Ben Wallace (basketball)

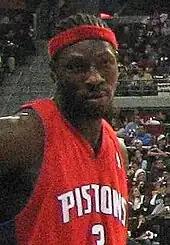
Wallace with the Pistons in 2005

The defending champions looked forward to defending their title in the 2004–05 season, but the season would take an unexpected turn near the end of a November 19 game against the Indiana Pacers, in which Wallace and Ron Artest sparred with each other before the infamous brawl named "The Malice at the Palace" involving both players and spectators took place. Wallace was suspended for six games, and his brother David Wallace received a year of probation and community service for punching Indiana's Fred Jones in the stands. Wallace continued to dominate on defense (2.4 blocks per game) and rebounding (12.2 per game), and increased his scoring production on his way to winning another Defensive Player of the Year Award along with yet another selection to the All-Defensive First Team and the All-NBA Third Team. In the playoffs, the Pistons dominated the Philadelphia 76ers before defeating their rival Pacers in the semifinals in six games. The Conference Finals would feature a matchup with the resurgent Miami Heat, who had acquired Shaquille O'Neal from the Lakers, and were led in scoring by Dwyane Wade. The teams traded victories before Miami won game 5 to take a 3–2 series lead, but the Pistons responded and took advantage of an injury to Wade in game 6 before grinding out a difficult 88–82 Game 7 win on the road in Miami to advance to their second straight Finals. Wallace once again held his own against O'Neal throughout the series.